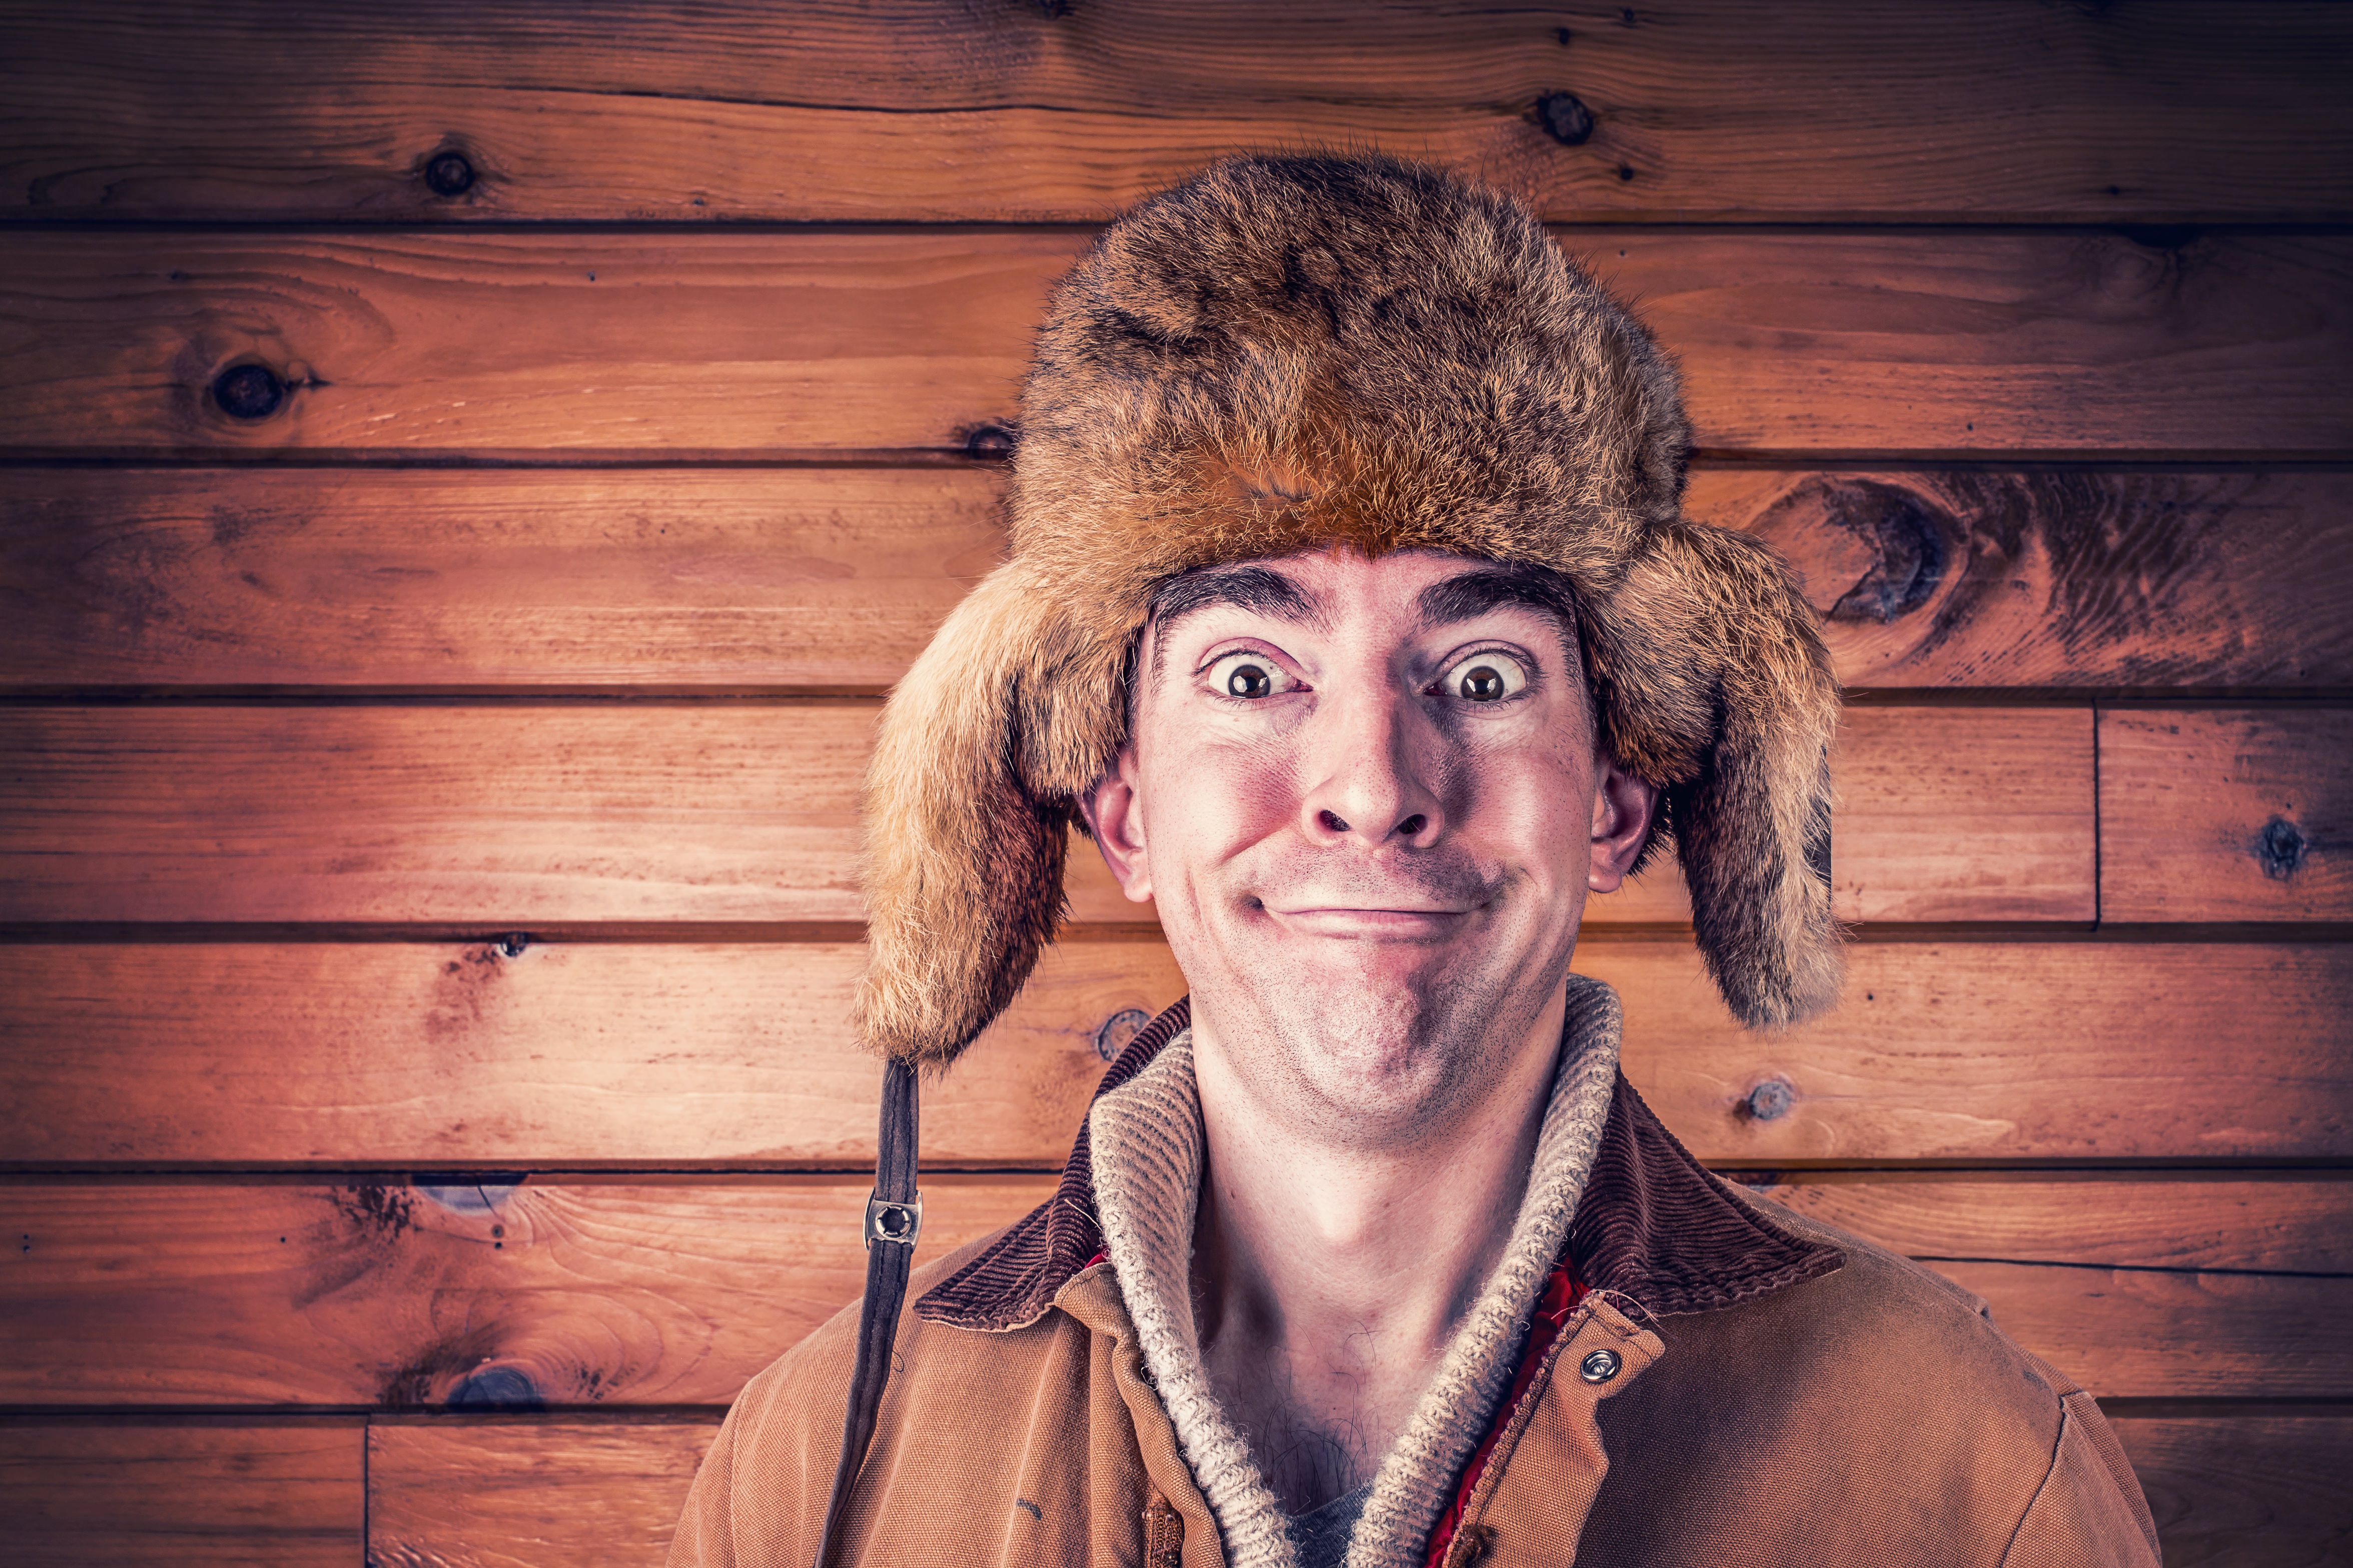
hand, man, outdoor, person, cold, winter, people, wood, woman, vintage, country, male, guy, fur, portrait, model, natural, human, hat, darkness, fashion, lady, lifestyle, smiling, smile, hipster, cheerful, face, eyes, fun, background, happy, happiness, cool, glasses, head, photograph, funny, crazy, beauty, joy, expression, style, handsome, attractive, panels, adult, backwoods, redneck, portrait photography, art model